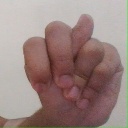
अक्षर: न